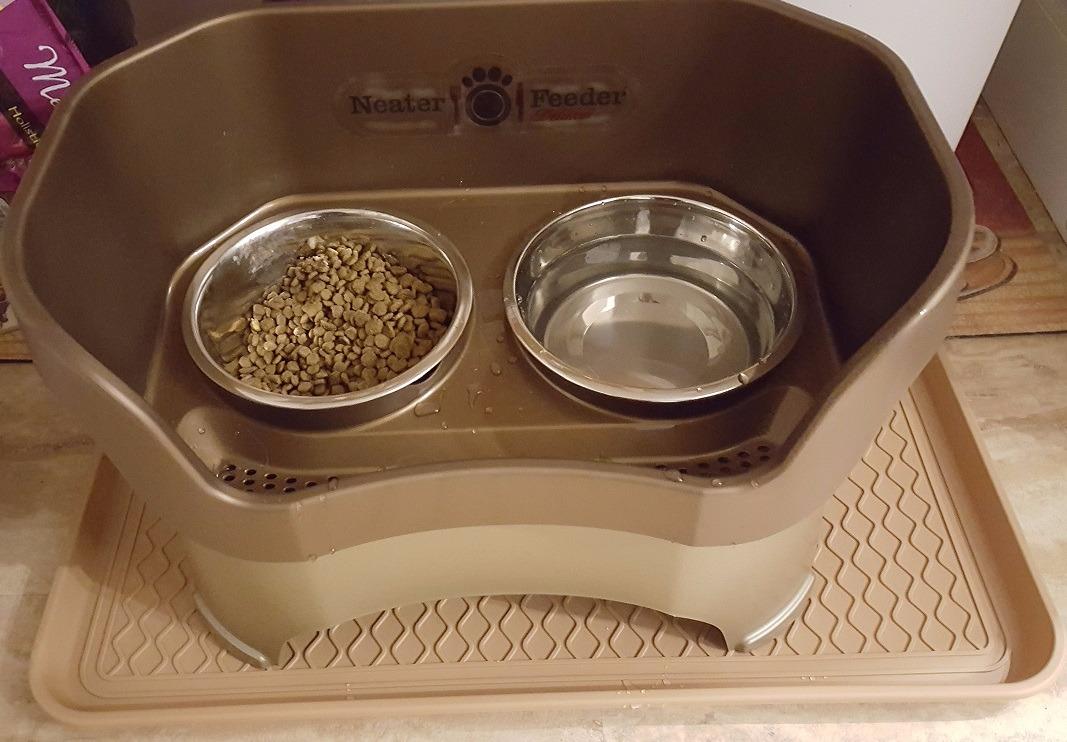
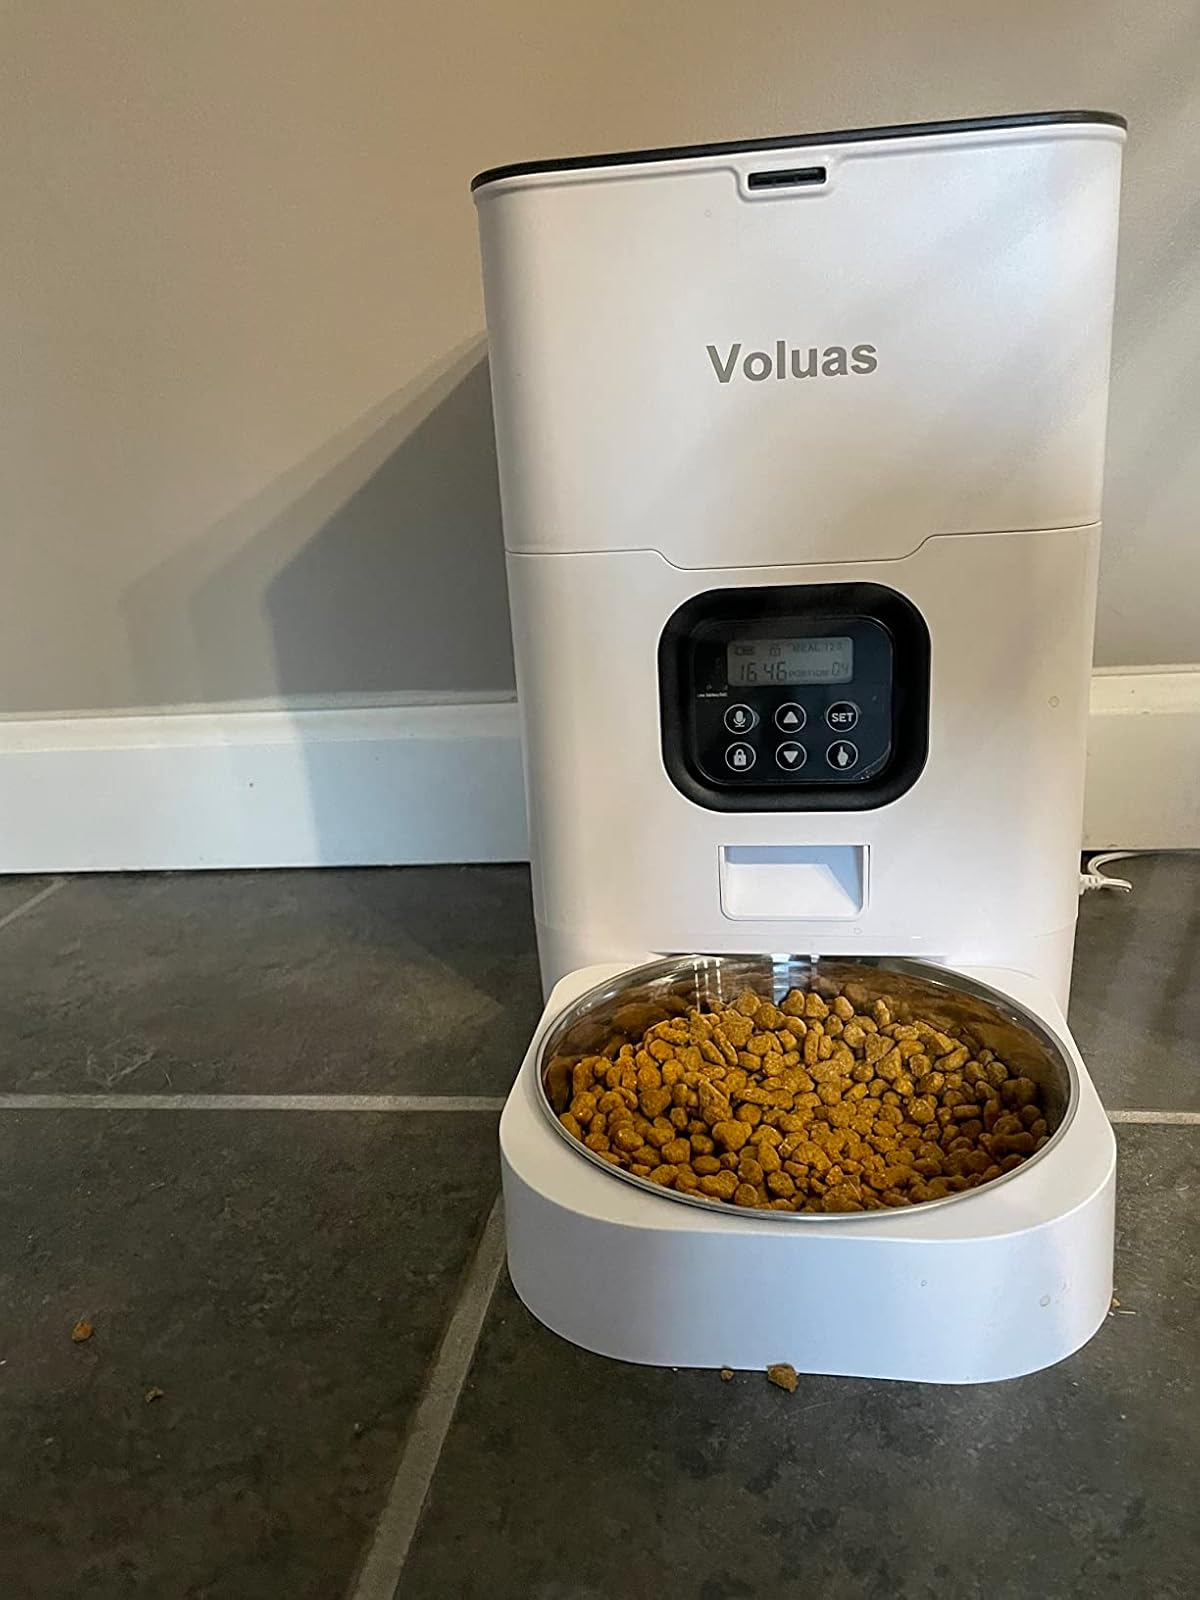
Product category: items_feeder
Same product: no